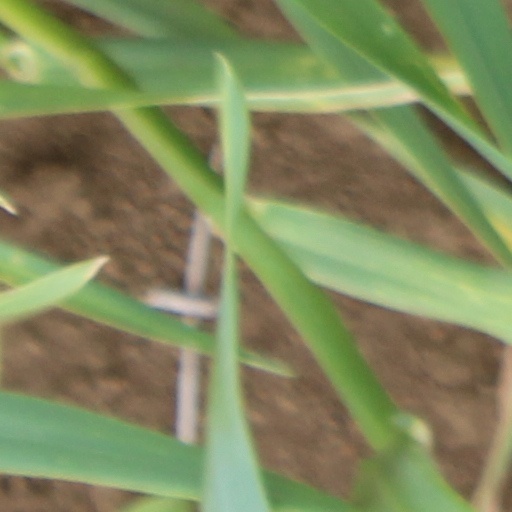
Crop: wheat